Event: Nepal Earthquake
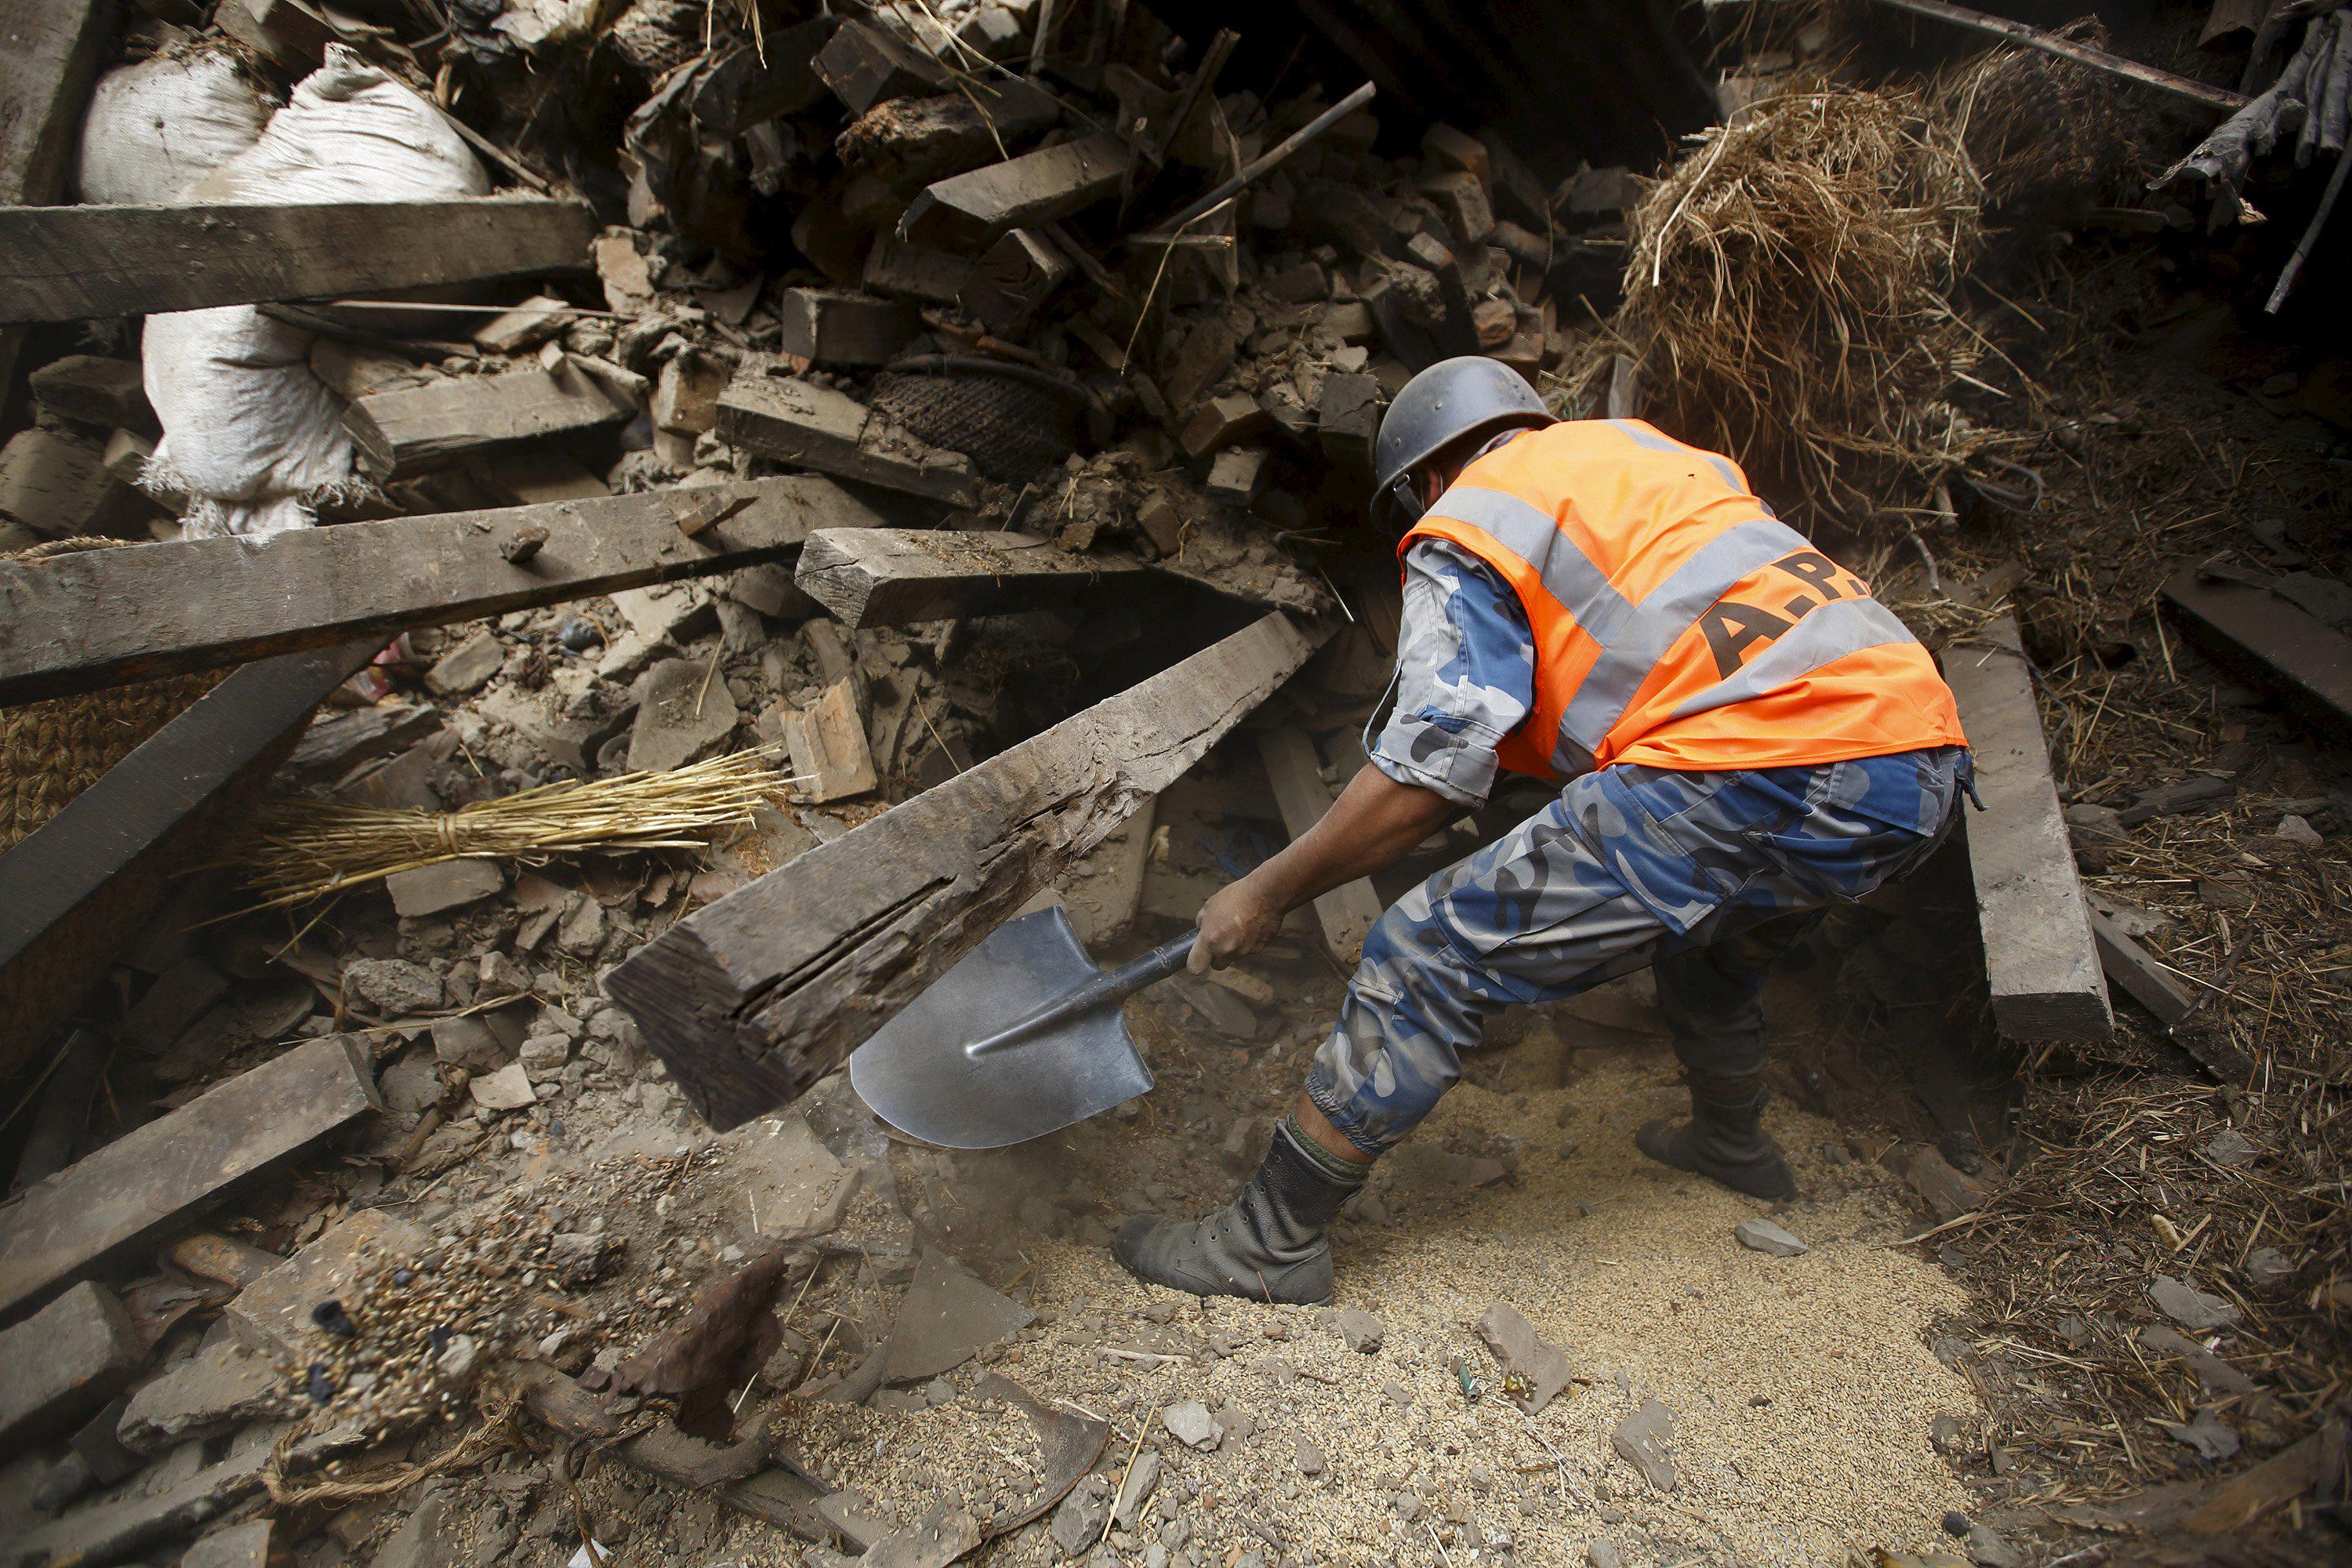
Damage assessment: damage